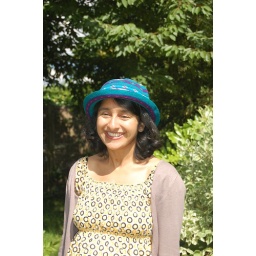
Seema in green hat